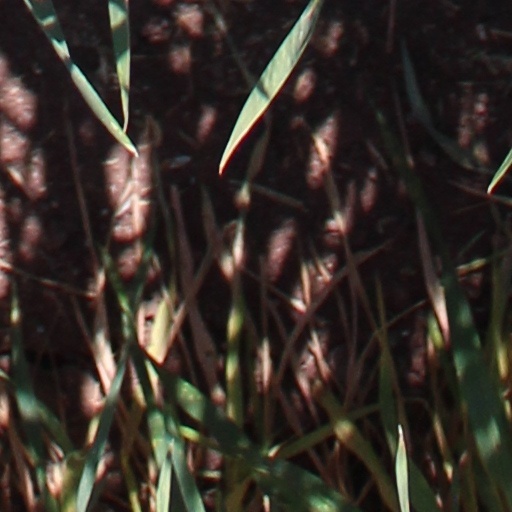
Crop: wheat